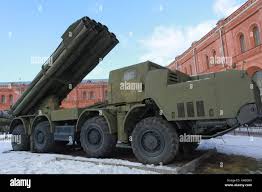
Label: Self Propelled Artillery